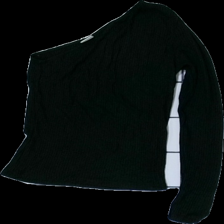
View: front
Type: Top
Category: Ladies
Brand: Gina Tricot
Colors: Black
Material: 100% Viscose
Cut: Tight
Size: S
Season: All
Price range: 50-100
Recommended usage: Reuse
Description: black ribbed top with one shoulder